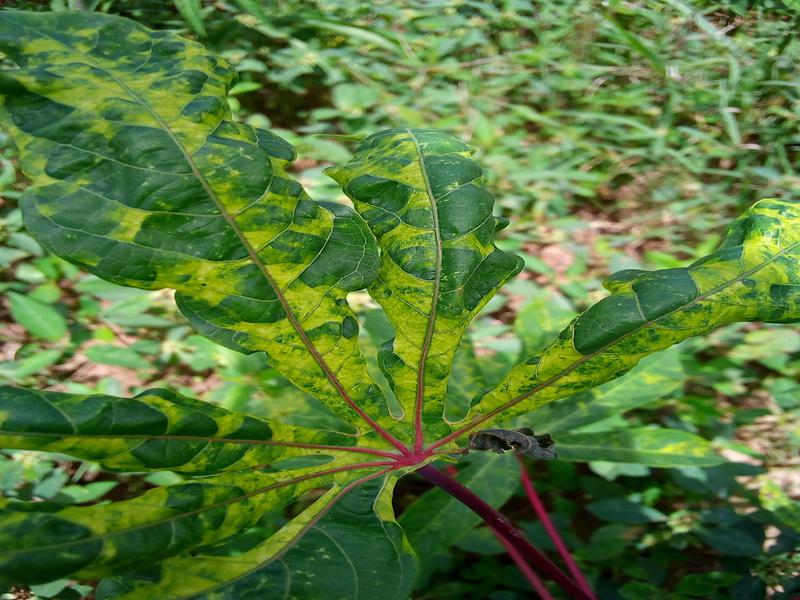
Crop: cassava
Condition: mosaic_disease